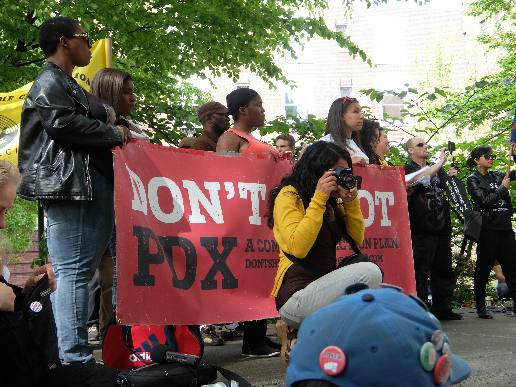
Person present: Yes